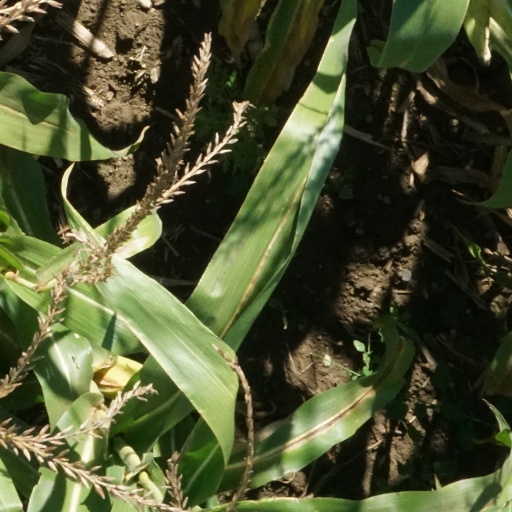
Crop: maize; corn